Salsa music

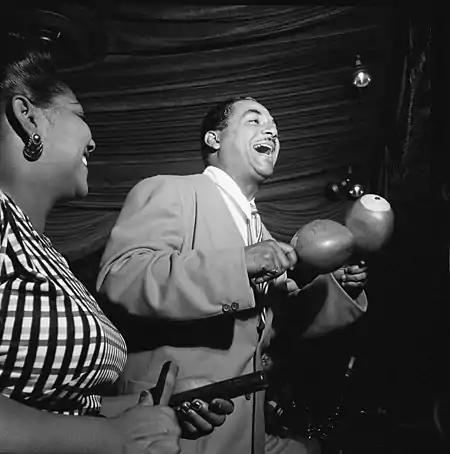
Graciela on claves and her brother Machito on maracas; Machito said that "salsa" was much like what he had been playing from the 1940s.

The word "Salsa" means sauce in the Spanish language. The origin of the connection of this word to a style of music is disputed by various music writers and historians.